Santo Domingo Este

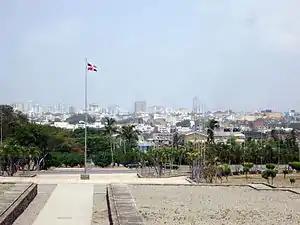
Santo Domingo Este

Santo Domingo Este has three duty-free zones. Hainamosa is home to 11 businesses and 3,000 employees; San Isidro houses 26 businesses and 7,470 employees; and Los Mina has just one business and 6,000 employees. The New Isabela Industrial Park is also located in the municipality.